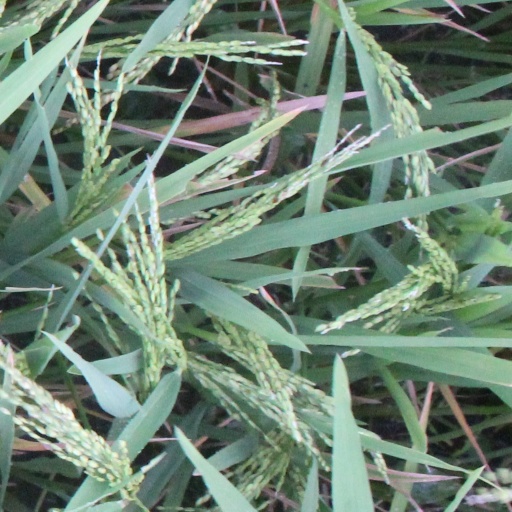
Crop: rice